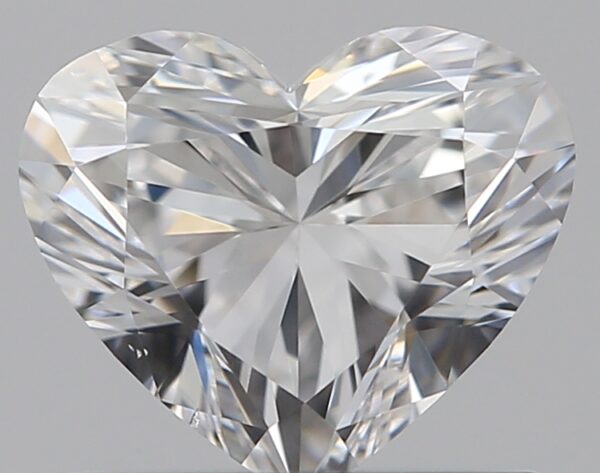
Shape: heart
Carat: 0.7
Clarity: VS2
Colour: E
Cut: EX
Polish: EX
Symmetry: VG
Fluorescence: N
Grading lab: GIA
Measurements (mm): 5.36 x 6.33 x 3.67